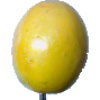
Label: Maracuja 1